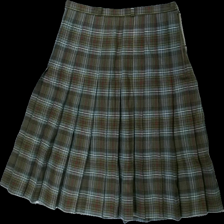
View: front
Type: Skirt
Category: Ladies
Brand: Missing
Colors: Green, Red, White, Multicolor
Material: 100% wool
Pattern: Checkered print
Cut: Regular
Season: All
Damage location: bottom right
Damage 2 location: bottom left
Damage 3 location: top right
Price range: 100-150
Recommended usage: Reuse
Description: rutig kjol